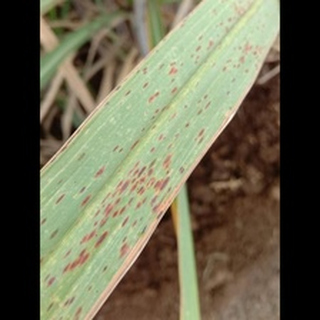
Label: sugarcane_rust